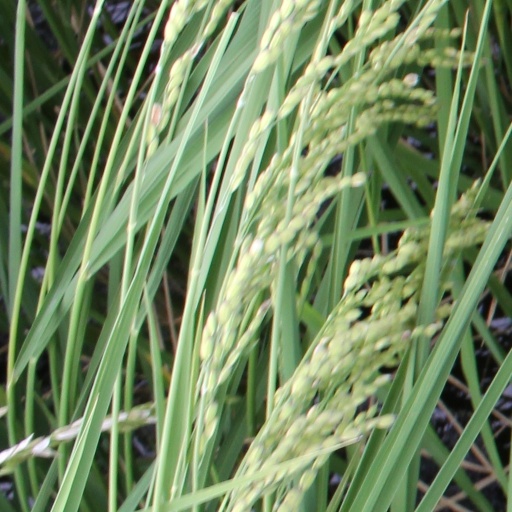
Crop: rice